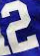
Number: 2